Hawker (trade)

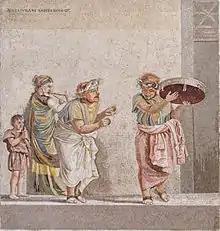
Musical hawkers from the house of Dioskourides of Samos, Pompeii

A hawker is a vendor of merchandise that can be easily transported; the term is roughly synonymous with costermonger or peddler. In most places where the term is used, a hawker sells inexpensive goods, handicrafts, or food items. Whether stationary or mobile, hawkers often advertise by loud street cries or chants, and conduct banter with customers, to attract attention and enhance sales.